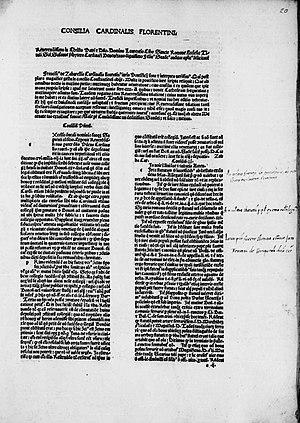
Francesco Zabarella dit le Cardinal de Florence, né le 10 août 1360 à Padoue et mort le 26 septembre 1417 à Constance, était un religieux catholique et juriste italien de la fin du XIVᵉ siècle et du début du XVᵉ siècle qui enseigna le droit à Padoue.